George Nichols (actor)

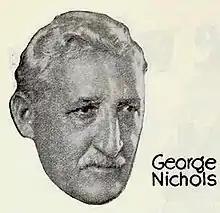
Nichols in ad for "The Flirt" (1922)

George Nichols, sometimes credited in films as George O. Nicholls (October 28, 1864 – September 20, 1927), was an American actor and film director. He is perhaps best remembered for his work at Mack Sennett's Keystone Studios.